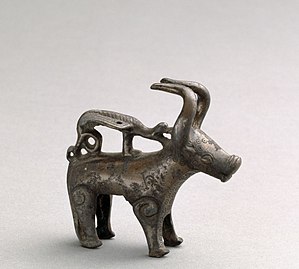
Mark (vægtenhed)
Okseformet vægtlod af bronze (datering: 1370-80). Loddet følger vægtsystemet med mark, halvmark, kvartmark (to øre) og ottendedelsmark (en øre).
Okseformet vægtlod af bronze. Der er i Danmark, Norge og Sverige - med overvægt i Oslo-området - fundet mange vægtlodder i form af heste med og uden sadel samt okser med og uden en drage på ryggen. Flere har indstemplet et ""h"" (det gælder blandt andet oksen fra Fyn) eller et ""o"", antagelig for den norske kong Håkon 6. (1355-80) og hans søn med Margrete (1.), den dansk-norske konge Olav (Oluf), død 1387. Vægtlodderne følger et gammelt norsk vægtsystem med mark, halvmark, kvartmark (to øre) og ottendedelsmark (en øre).
Mark er en gammel nordisk vægtenhed, der er lig et halvt pund.